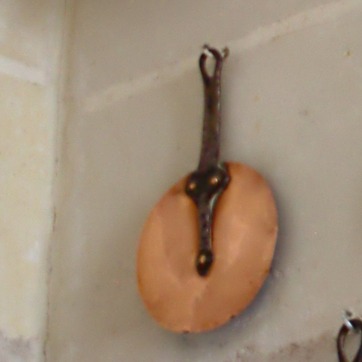
Material: metal